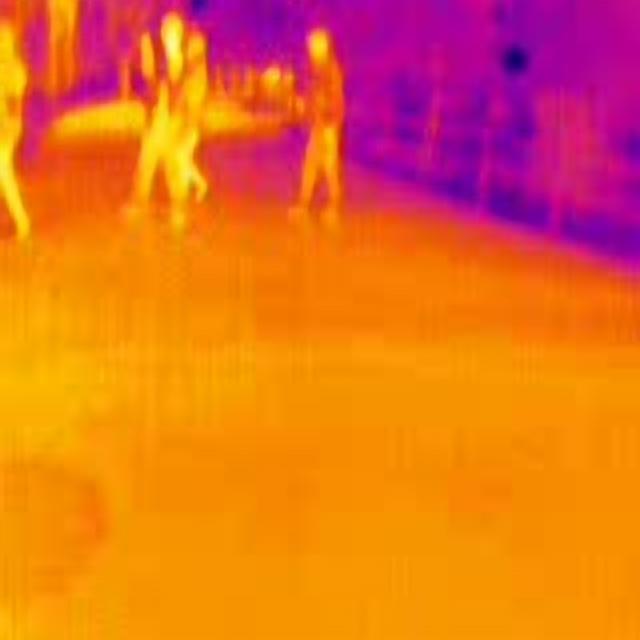
Detected objects:
label: person
label: person
label: person
label: person